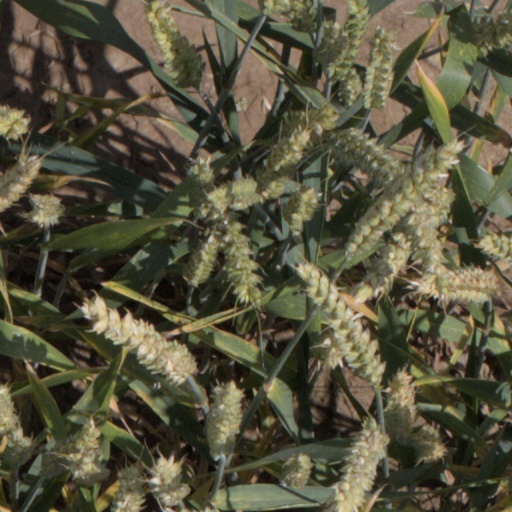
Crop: wheat